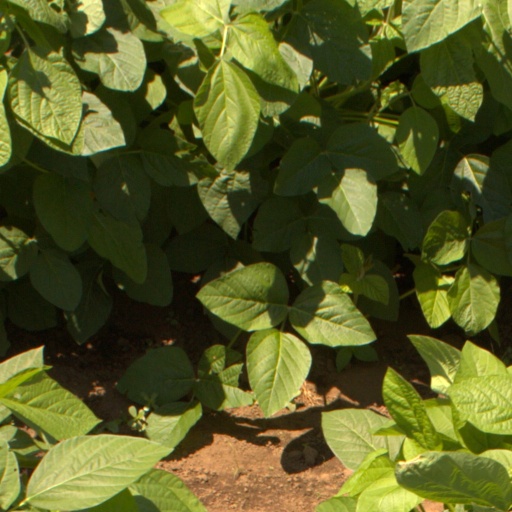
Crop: soybean